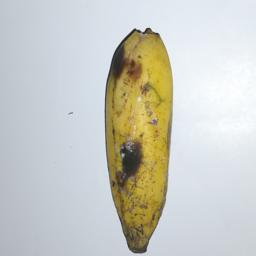
Banana variety: Champa Kola